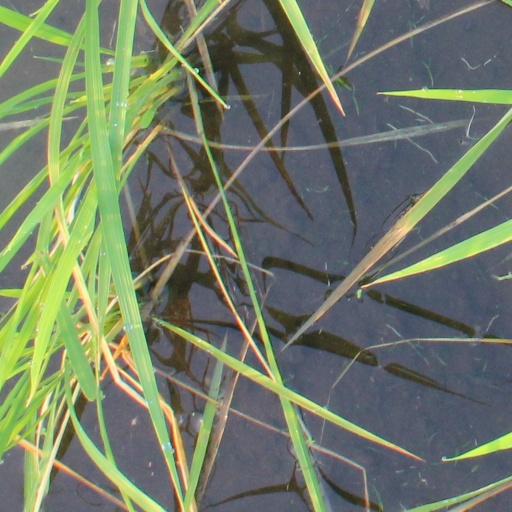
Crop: rice